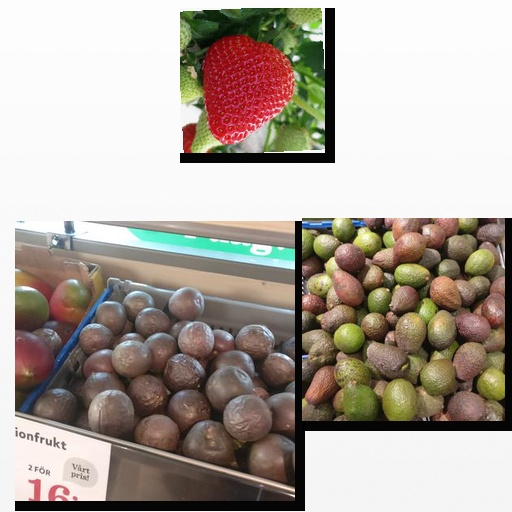
Food items: avocado, strawberry, passion_fruit